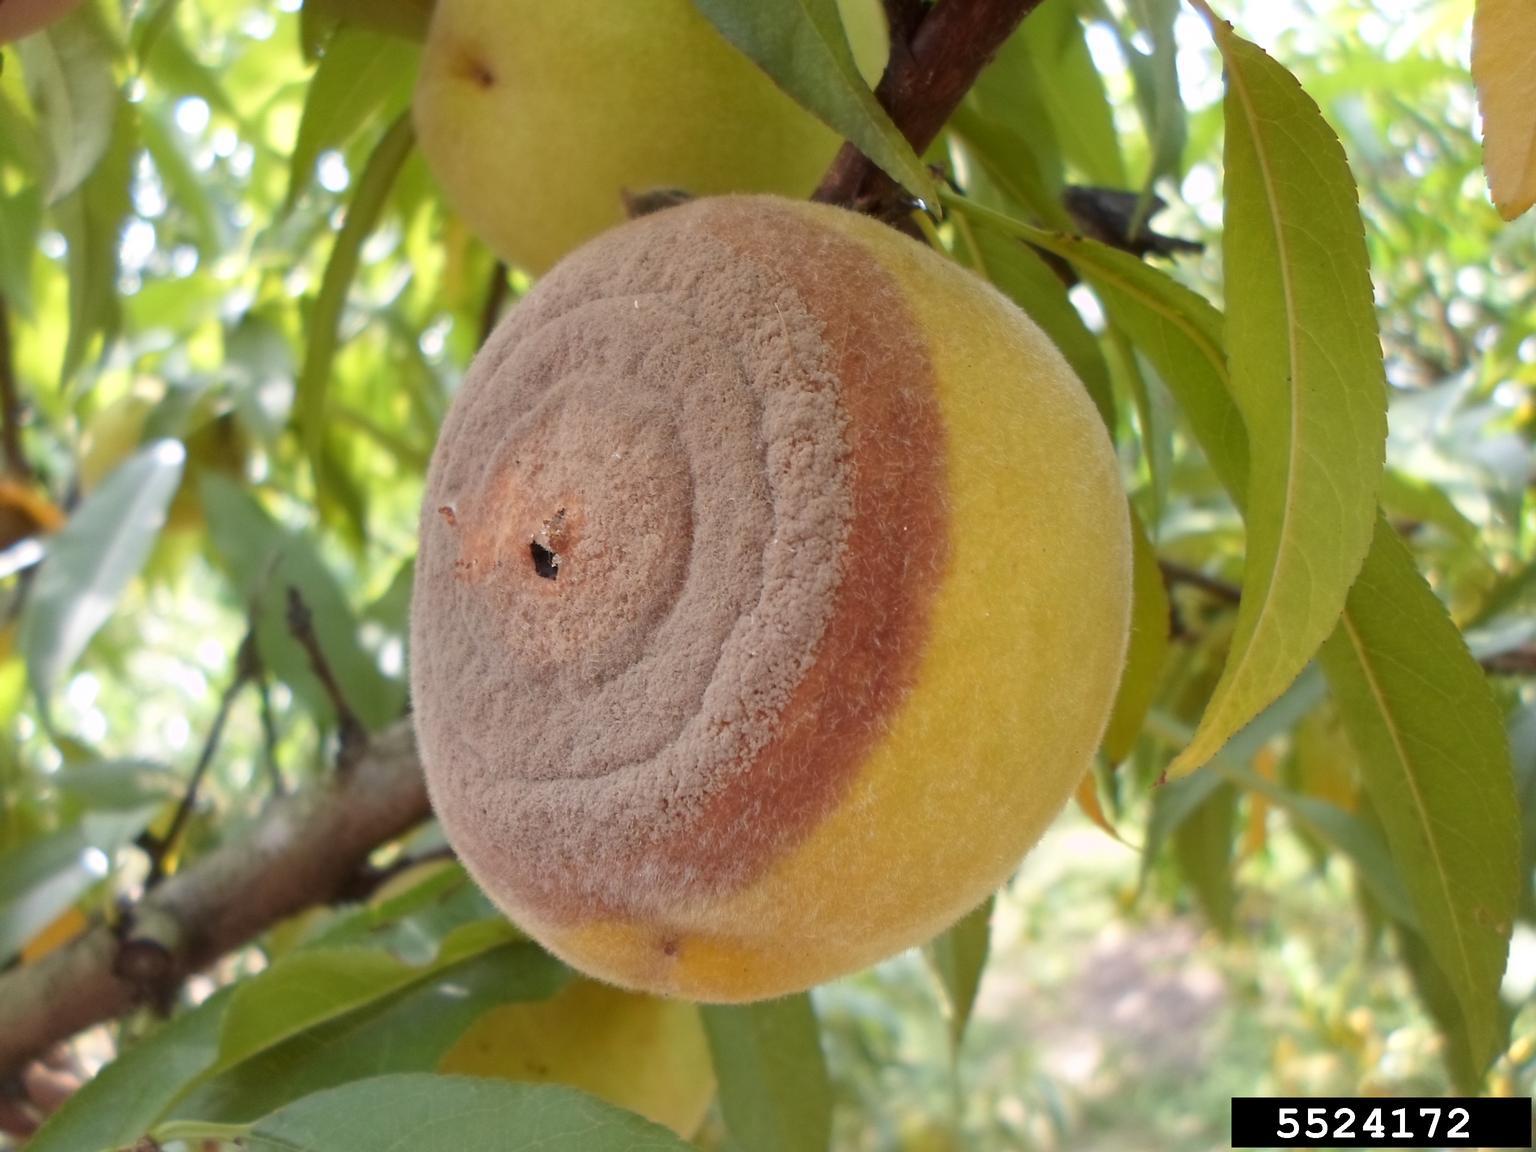
Plant: Peach
Disease: peach brown rot